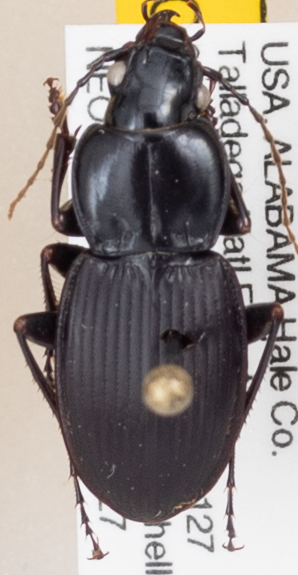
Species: Cyclotrachelus convivus
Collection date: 2020-05-27
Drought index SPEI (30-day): -0.14
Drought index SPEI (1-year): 1.22
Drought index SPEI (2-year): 1.85